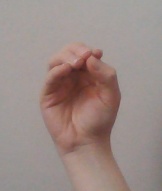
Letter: ha